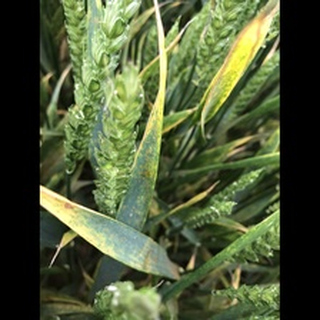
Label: wheat_brown_rust